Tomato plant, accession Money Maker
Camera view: tilt-top (135 deg); turntable rotation: 30 degrees
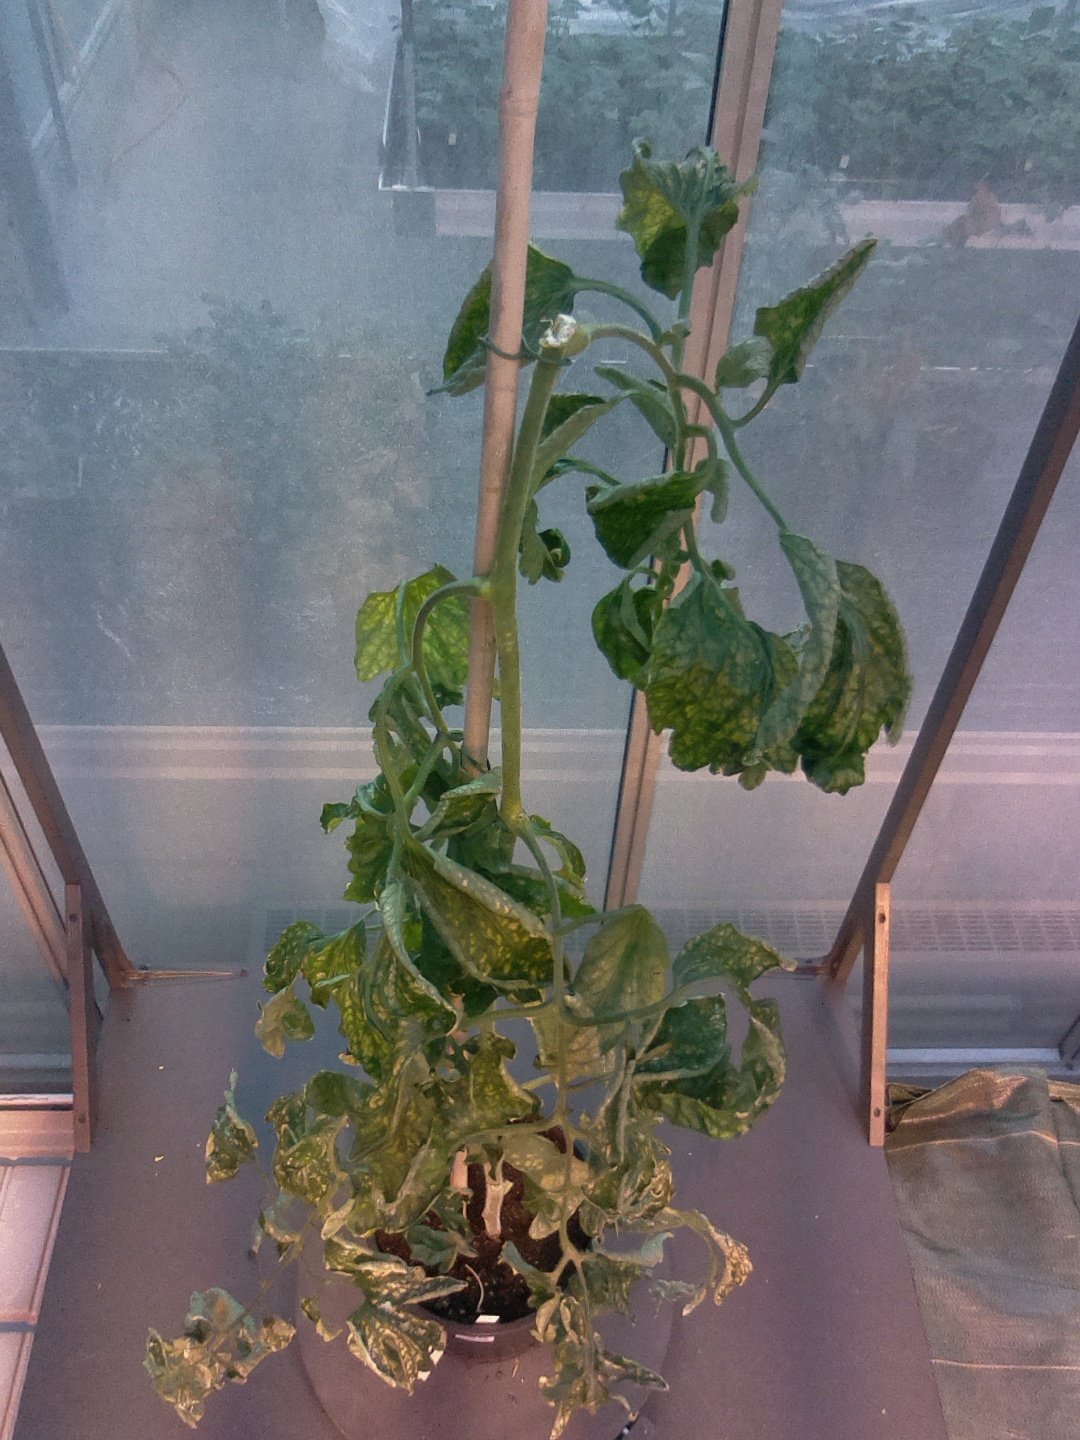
BBCH growth stage 52: 2 inflorescences visible